Ontario Highway 417

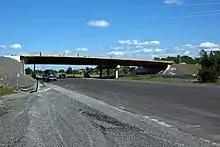
New grade separation that now carries traffic on Campbell Drive over Highway 417, under construction in August 2015

This extension was designed to connect with the Carp Bypass – a portion of Highway 17 designed to bypass the old meandering route (now known as Donald B. Munro Drive) through Carp, Marathon and Antrim that opened November 9, 1965